Carolina Theatre (Durham)

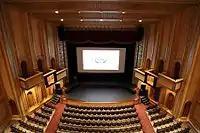
The main stage, Fletcher Hall

In 1923, the city of Durham chose to construct an auditorium on a lot adjacent to Morris Street School. Bids for construction were accepted on May 1, 1925 and the $250,000 budget was set. The building was completed in 1926 and opened on February 2 of that year with the Kiwanis Jollies. The theater's popularity rose during the World War II years and soldiers from Camp Butner were moved to the theater to watch movies. In 1977, the North Carolina Department of Archives and History completed a historic survey of Downtown Durham and recognized The Carolina Theatre as a "significant building in the city" and the center portion of downtown was placed on the National Register of Historic Places.